2018–2023 United Kingdom higher education strikes

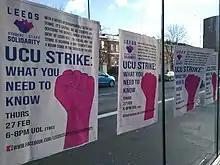
Posters in Leeds, February 2020.

In March 2018, the UK's Joint Negotiating Committee for Higher Education Staff began its round of negotiations for pay in the sector for 2018/19, with unions demanding a large pay uplift. Citing long-term real-term declining pay, on 26 March 2018 the unions submitted a pay claim seeking a 7.5% pay increase or £1,500, whichever was greater; a £10 minimum wage to make all higher education institutions "living wage" employers; and gender pay equality by 2020. In April 2018, the Universities and Colleges Employers Association proposed a 1.7% pay increase for 2018–19, raising the offer to 2% (and 2.8% for the lowest paid) in May. These figures were both below inflation, which in March 2018 stood at 2.7%.